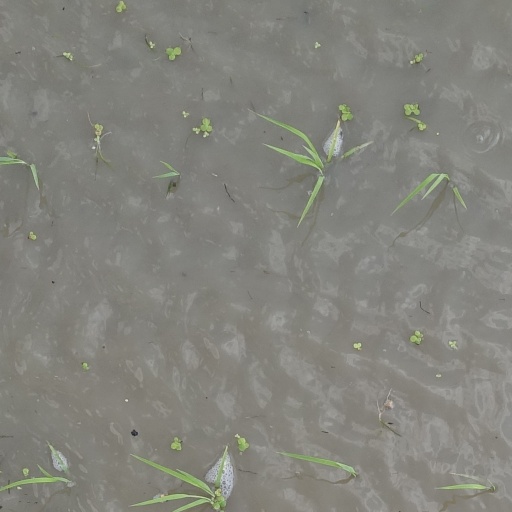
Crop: rice